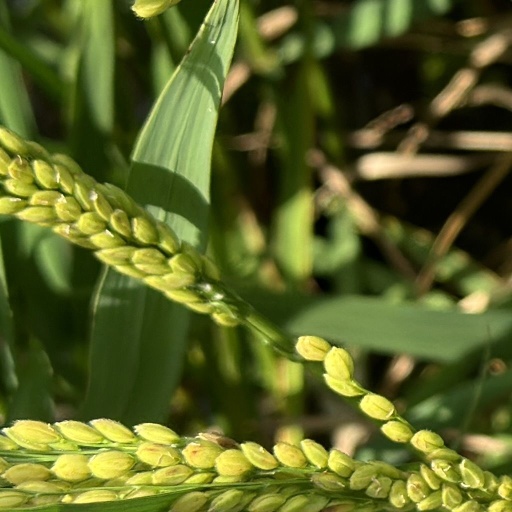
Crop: rice